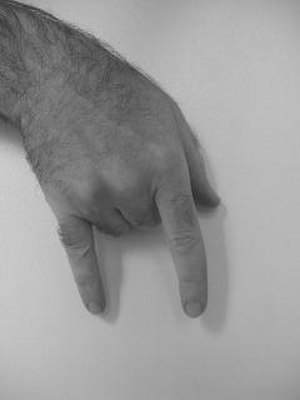
Sprog / Struktur / Lyde og symboler
Et sprog er et struktureret kommunikationssystem. Sprog, i bredere forstand, er en kommunikationsmetode, der involverer brugen af – særligt menneskelige – sprog.